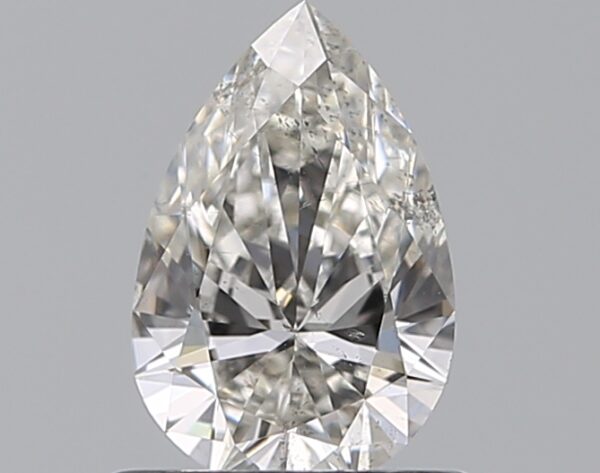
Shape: pear
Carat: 0.61
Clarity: SI2
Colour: H
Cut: EX
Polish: EX
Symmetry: VG
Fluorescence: N
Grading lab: GIA
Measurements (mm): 7.41 x 4.87 x 2.84